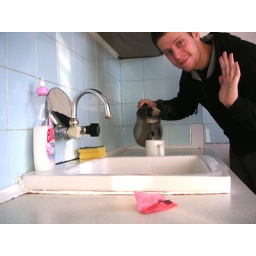
in my kitchen pouring a cup of tea in the morning.